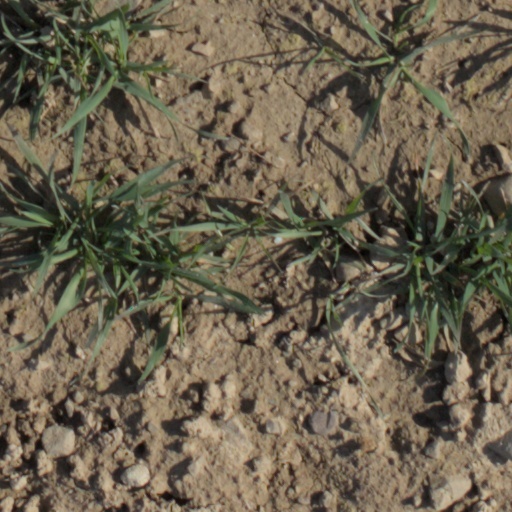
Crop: wheat